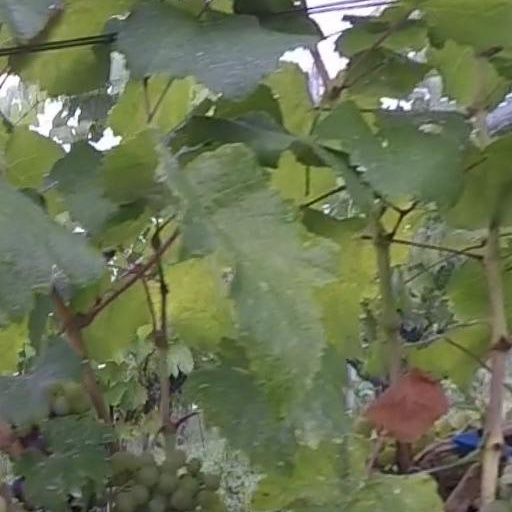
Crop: grape